Watertown Subdivision

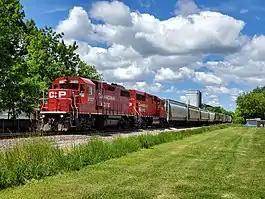
The Watertown Sub local in Oconomowoc switching cars from an industrial spur owned by Brownberry

The Watertown Subdivision or Watertown Sub is a railway line in Wisconsin operated by Canadian Pacific Kansas City (CPKC) through its primary United States subsidiary, the Soo Line Railroad. It meets CPKC's Tomah Subdivision in the west in Portage and runs to Milwaukee in the east where it meets the C&M Subdivision. The Watertown Subdivision had previously been operated by the Chicago, Milwaukee, St. Paul and Pacific Railroad (CMStP&P/Milwaukee Road), though the Soo Line Railroad took it over when the Milwaukee Road folded. Canadian Pacific gained ownership via taking over the Soo Line. CP consolidated its operations with the Kansas City Southern Railway on April 14, 2023 to form CPKC.